Luoyang Museum

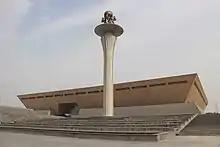
Luoyang Museum

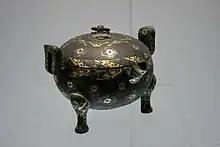
Chinese bronze "ding" vessel with gold and silver inlay from the Warring States Period (403–221 BC) of ancient China.

Luoyang Museum is a historical museum in Luoyang, Henan Province, China. Situated in the Yellow River valley. It offers exhibits of the rich cultural heritage of Luoyang, a major Chinese cultural centre, which was the capital of several Chinese dynasties including the Eastern Zhou and the Eastern Han.